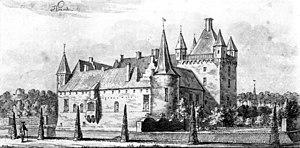
Le château de Hernen est un château néerlandais du XIVᵉ siècle.